Sam Brownback

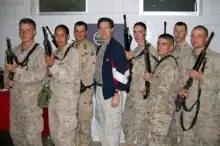
Brownback posing with U.S. Marines in Iraq

As governor he urged a flattening of the income tax to spur economic growth in Kansas. In December 2005, Brownback advocated using Washington, DC, as a laboratory for a flat tax.